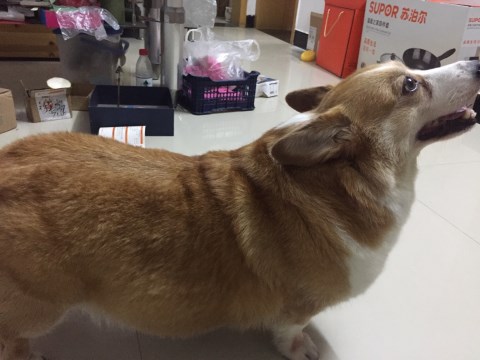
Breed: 2909-n000116-Cardigan